Four Days of Naples

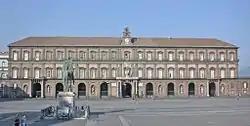
The Biblioteca Nazionale Vittorio Emanuele III in Naples where clashes took place.

In the days following the armistice, episodes of intolerance and armed resistance against Naples' German occupiers intensified and were more organized, including on 1 September when a student demonstration in Piazza del Plebiscito, and the first meeting of the "Liceo Sannazaro" in Vomero occurred.